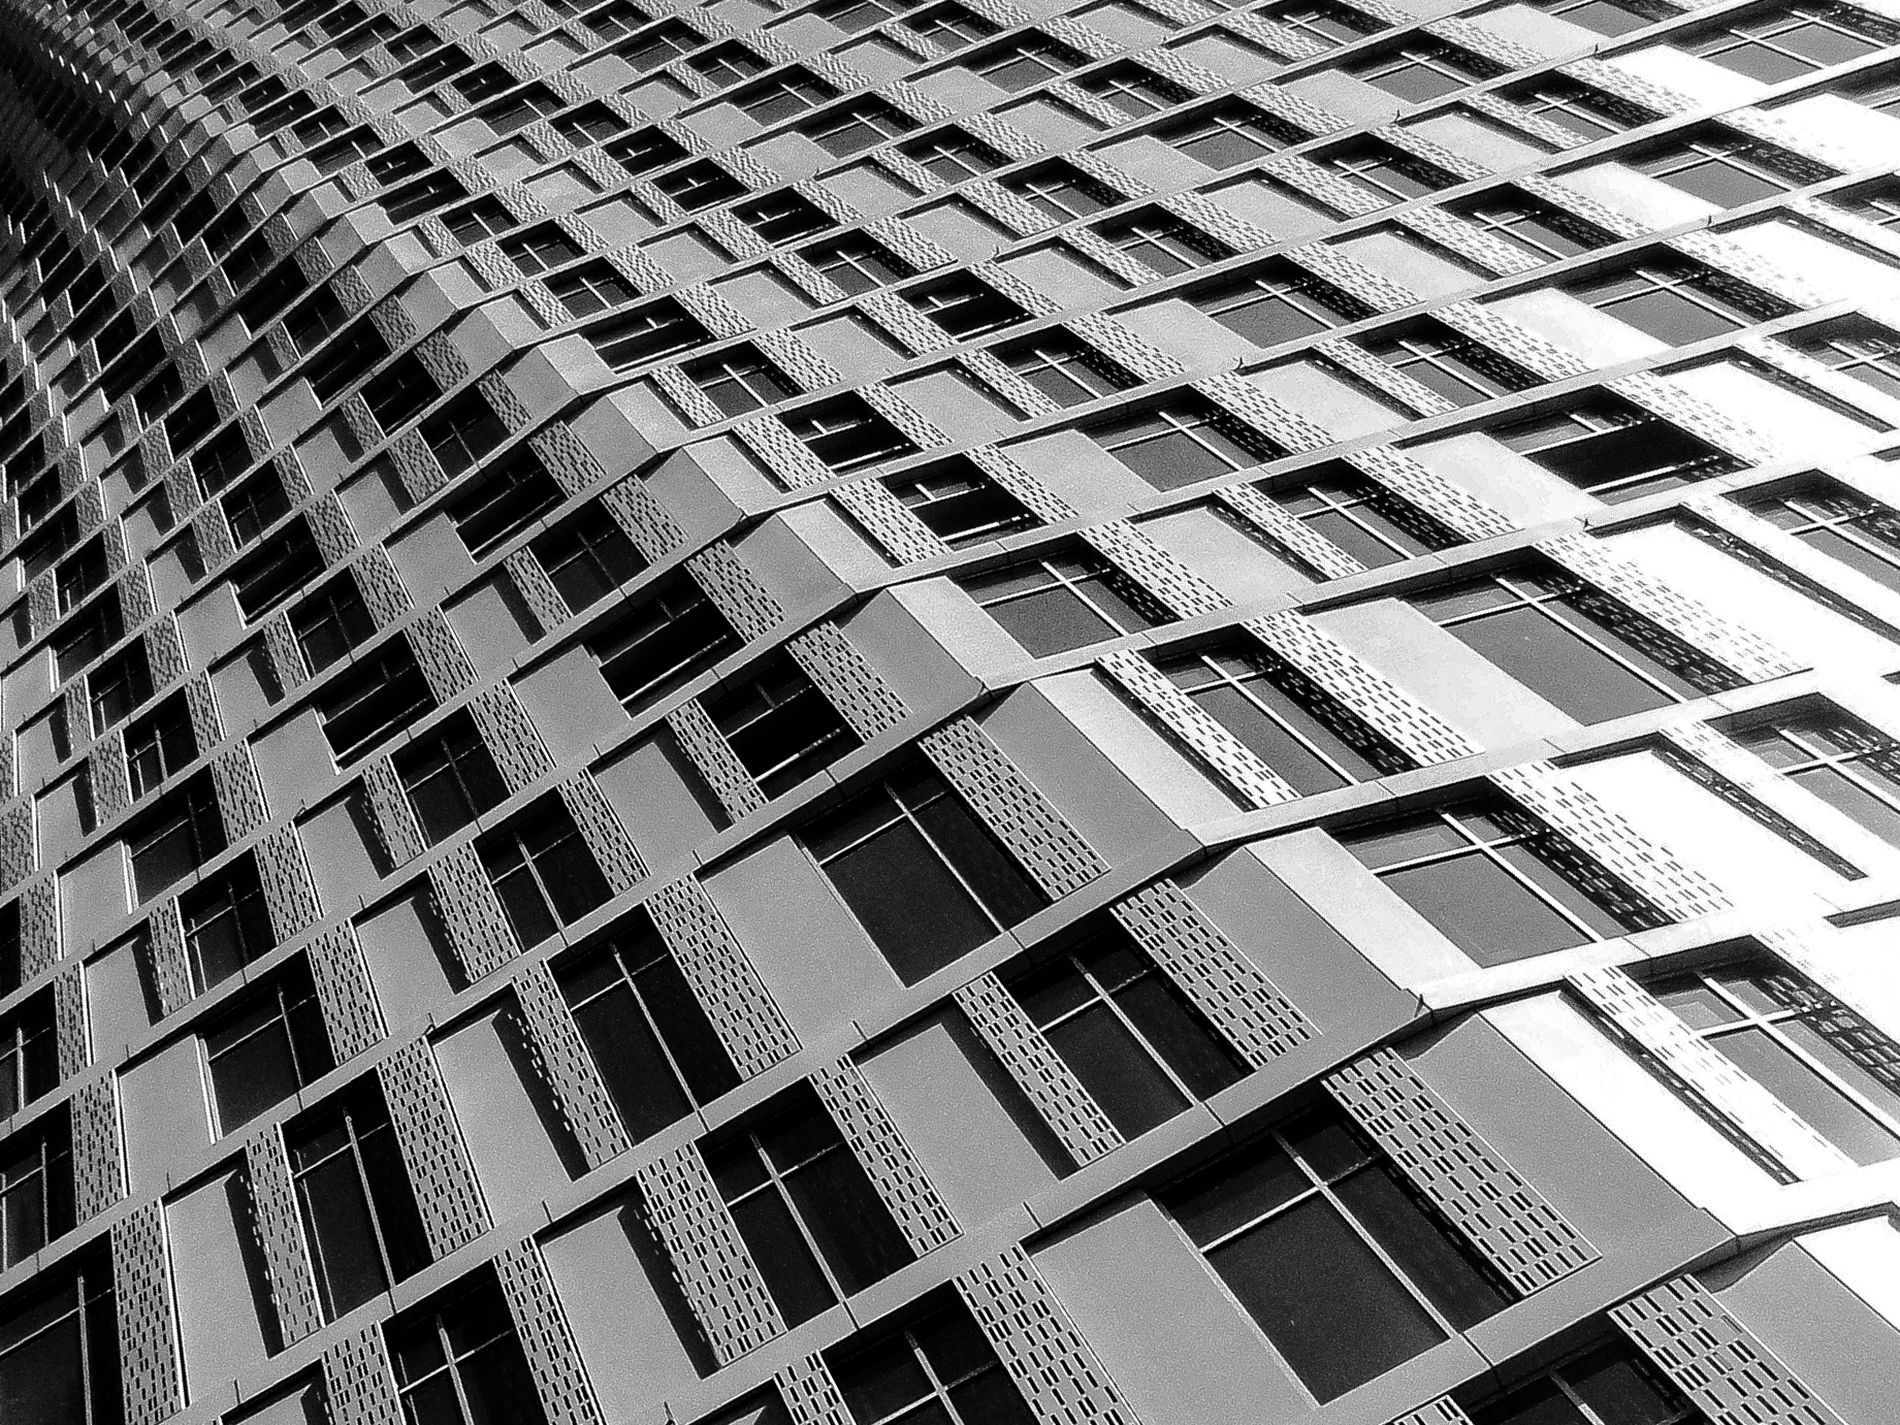
Abstract architectural facade
The image is for a black and white architectural facade. The building’s exterior consists of a grid of windows framed by textured panels
The scene captures a modern architectural facade , Taken from a low angle, the image emphasizes the building’s height and dynamic structure. The pattern consists of repeating windows framed by textured panels.
Labels: Architecture, Building, City, High Rise, Urban, Condo, Housing, Skyscraper, Apartment Building, Office Building, Hotel, Wall, Neighborhood
Camera: NIKON COOLPIX S9100
Aperture: F7
Exposure: 1/800 sec
ISO: 160
Focal length: 4.5 mm